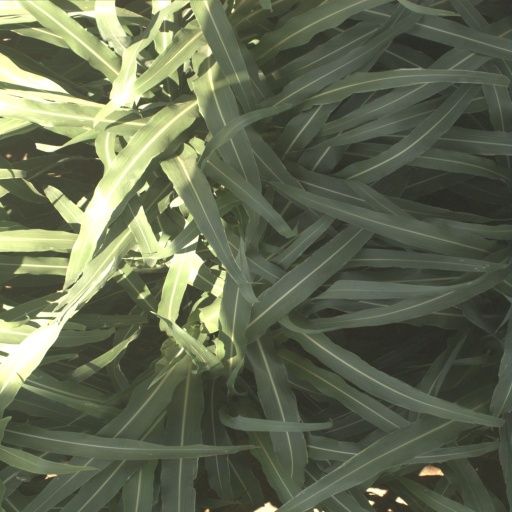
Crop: sorghum